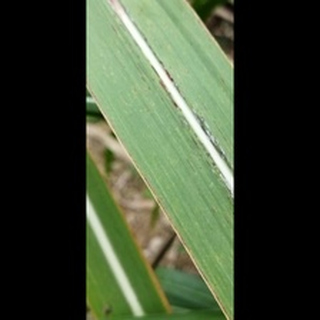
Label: sugarcane_rust